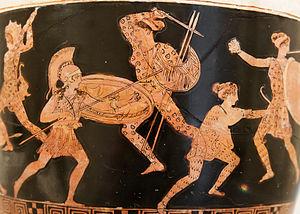
Amazonomachie. Registre inférieur d'un lécythe attique à figures rouges.